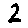
Label: 2